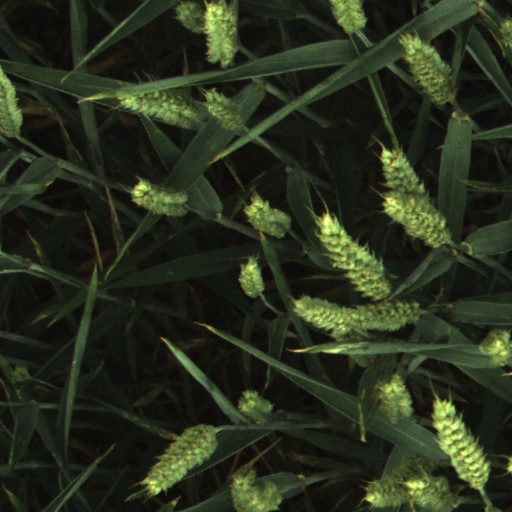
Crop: wheat